Richard Mansfield

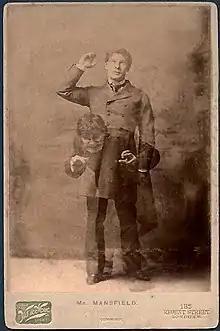
Mansfield in the dual roles of Dr. Jekyll and Mr. Hyde

He first appeared on the stage at St. George's Hall, London, in the German Reed Entertainments and then turned to light opera, joining Richard D'Oyly Carte's Comedy Opera Company in 1879 to appear as Sir Joseph Porter in "H.M.S. Pinafore" on tour. He continued to play the Gilbert and Sullivan comic "patter" roles on tour in Britain until 1881. Mansfield created the role of Major General Stanley in the single copyright performance of "The Pirates of Penzance" in Paignton, England, in 1879. In addition to Sir Joseph and the Major General, in 1880 he also began to play John Wellington Wells in "The Sorcerer".